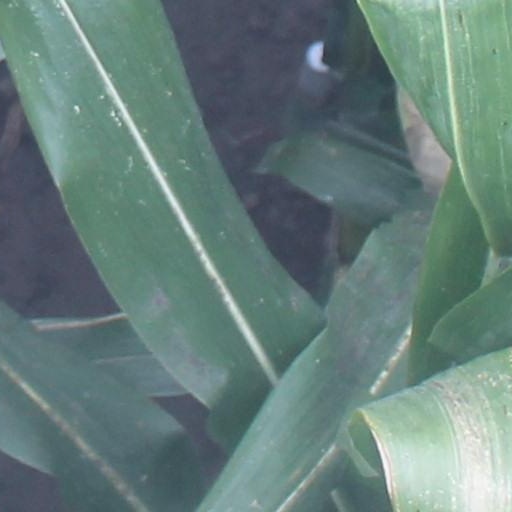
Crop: maize; corn